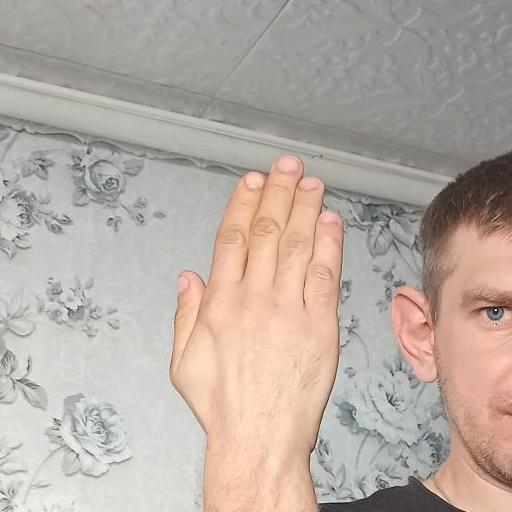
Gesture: stop_inverted